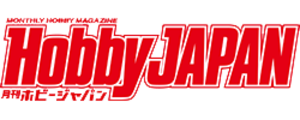
Hobby Japan est une entreprise japonaise créée en 1969, qui édite des mangas, light novels, artbook, jeux de rôle, jeux de guerre, figurines articulées et jeux vidéo. Hobby Japan possèdent les filiales HJ Bunko et Charano!.